Star and crescent

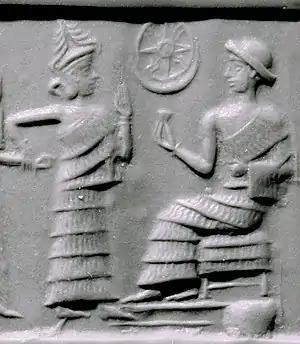
Sealing depicting the Neo Sumerian King, Ibbi-Sin seated with a star or Dingir and crescent adjacent to him

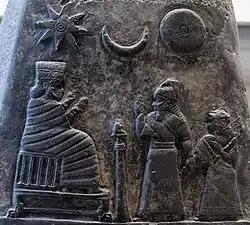
Depiction of the emblems of Ishtar (Venus), Sin (Moon), and Shamash (Sun) on a boundary stone of Meli-Shipak II (12th century BC)

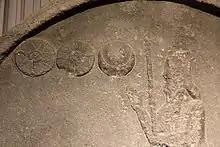
Venus, Sun and Moon on the Stele of Nabonidus (r. 556–539 BC) found at Harran (Şanlıurfa Museum)

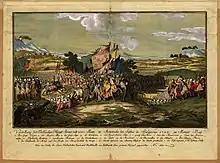
The Ottoman Army approaching the city of Sofia in 1788.

Crescents appearing together with a star or stars are a common feature of Sumerian iconography, the crescent usually being associated with the moon god Sin (Nanna) and the star with Ishtar (Inanna, i.e. Venus), often placed alongside the sun disk of Shamash.